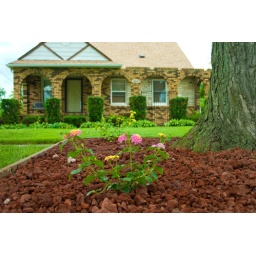
Upgraded tree box in front of ICHQ